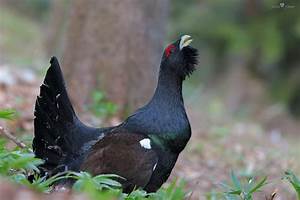
Label: gallina